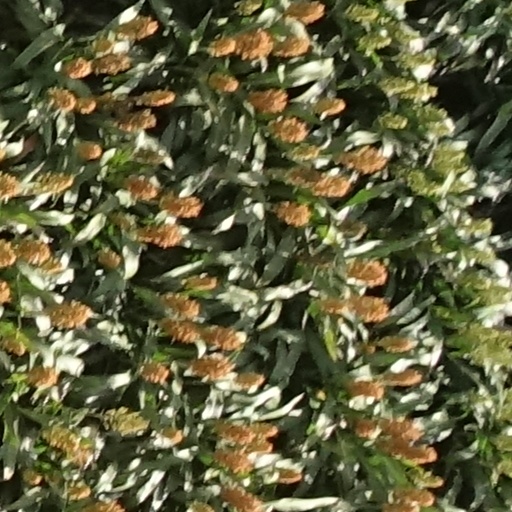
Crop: sorghum